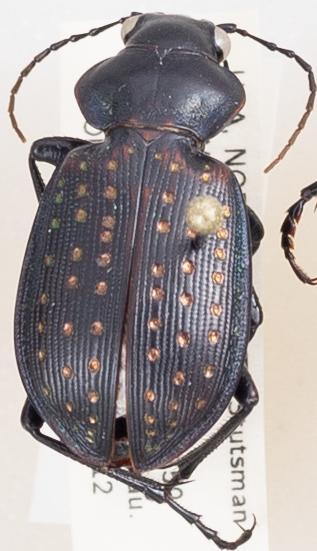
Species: Calosoma calidum
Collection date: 2018-06-12 04:00:00
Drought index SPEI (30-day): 0.438
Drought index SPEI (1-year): -0.642
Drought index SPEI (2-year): -0.156